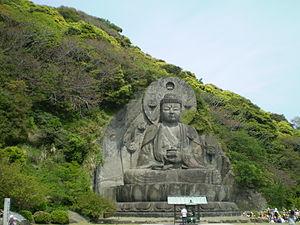
Le Nihon-ji est un temple bouddhiste situé dans la ville de Kyonan, préfecture de Chiba au Japon. Le temple, situé sur les pentes du mont Nokogiri, est renommé pour son daibutsu. Le Nihon-ji, établi comme temple de la secte Hossō, est transféré à la secte Tendai. Il est maintenant réservé à la secte Sōtō zen. Depuis sa fondation, le temple est tombé en ruines et a connu plusieurs renaissances.